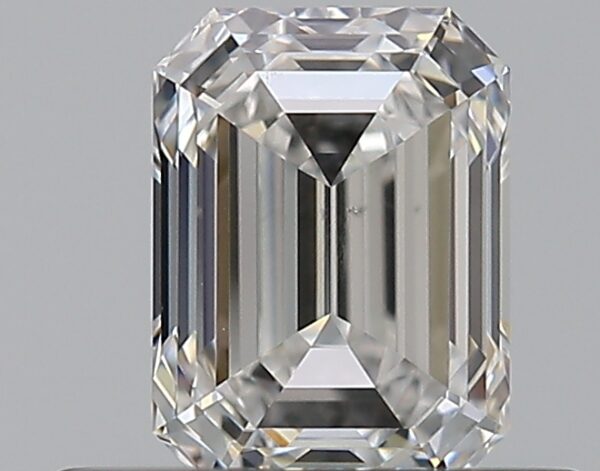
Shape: emerald
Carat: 0.55
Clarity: VS2
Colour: E
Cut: EX
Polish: EX
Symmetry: EX
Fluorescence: N
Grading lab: GIA
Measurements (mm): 5.29 x 3.91 x 2.68